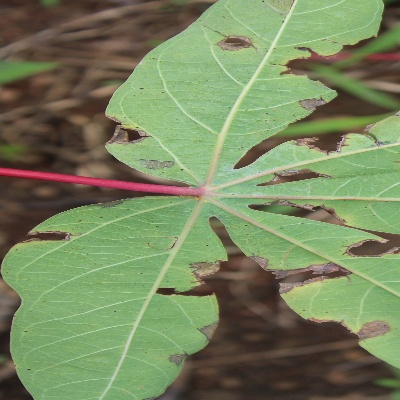
Crop: Cassava
Condition: brown spot